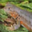
Label: frog